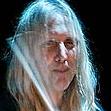
Age: 47